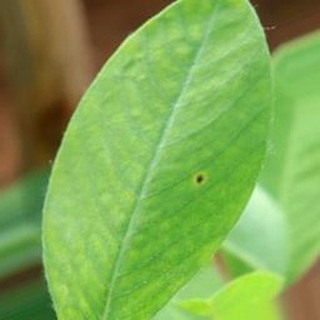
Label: groundnut_early_leaf_spot